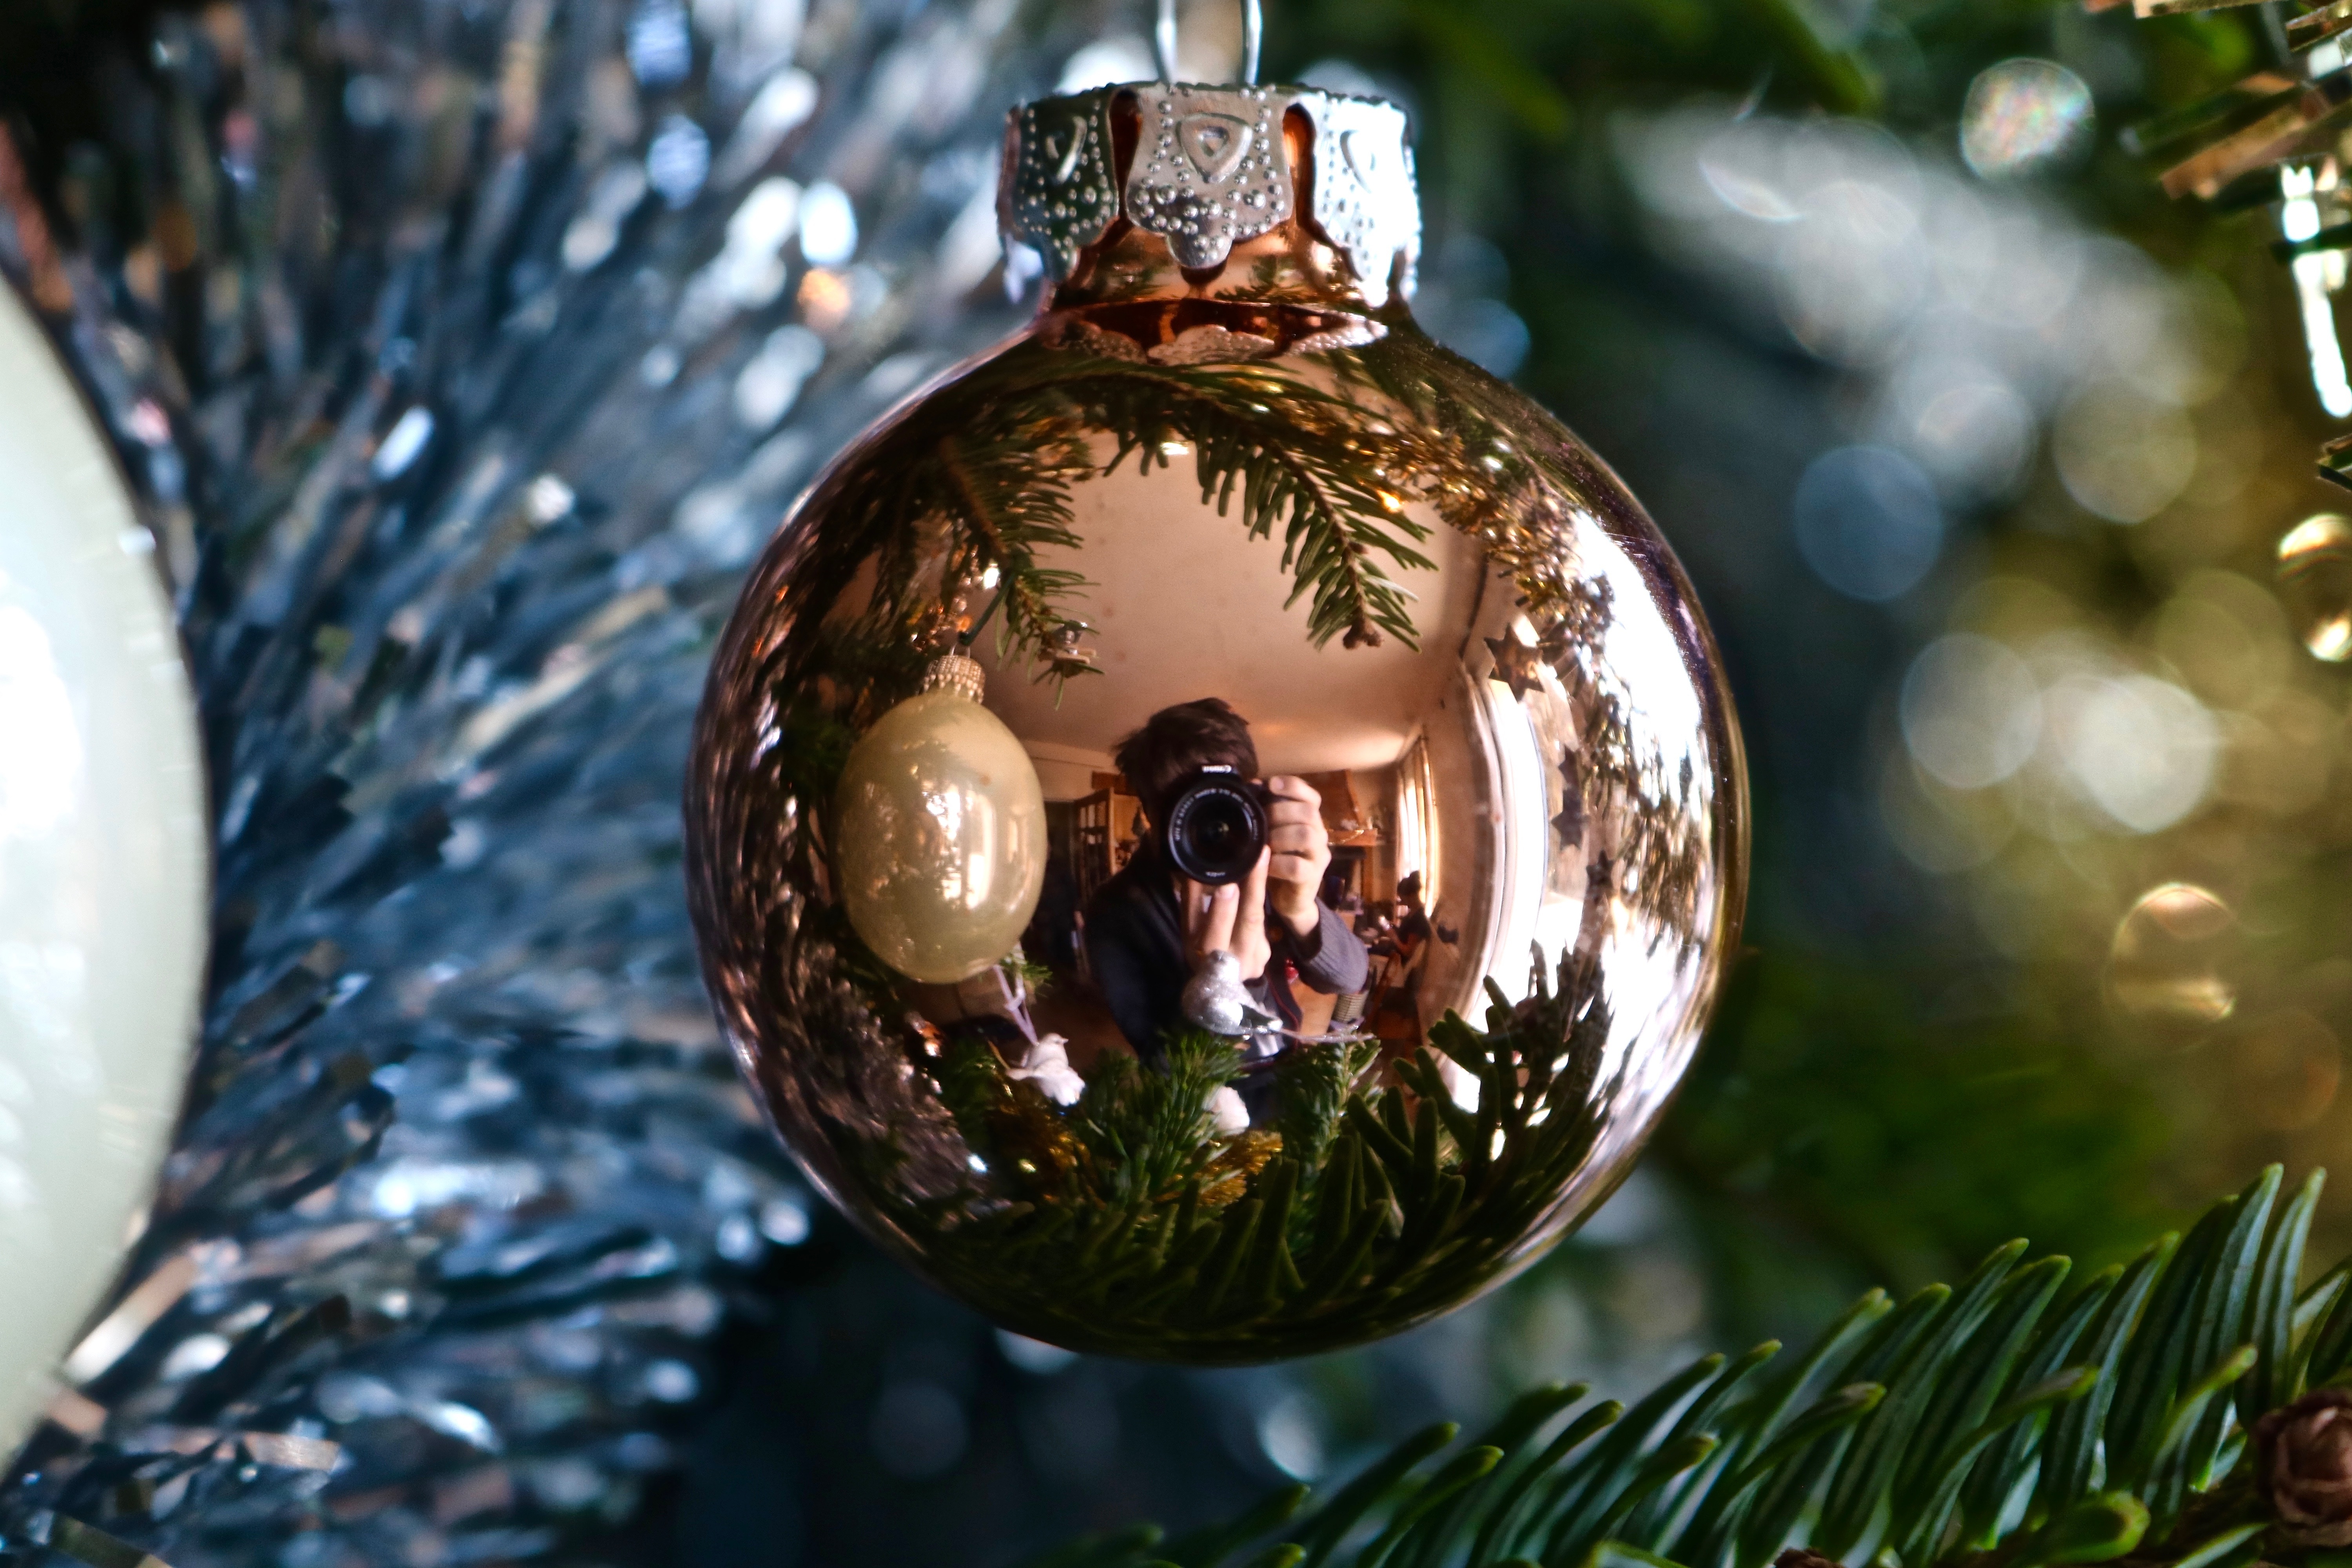
tree, branch, holiday, christmas, fir, lighting, decor, christmas tree, christmas decoration